San Giuliano, Bologna

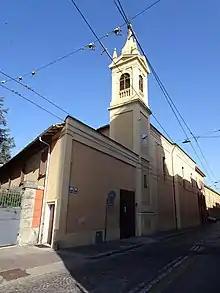
San Giuliano

San Giuliano is a late-Baroque style, Roman Catholic church located on Via Santo Stefano #121 in central Bologna, Italy.